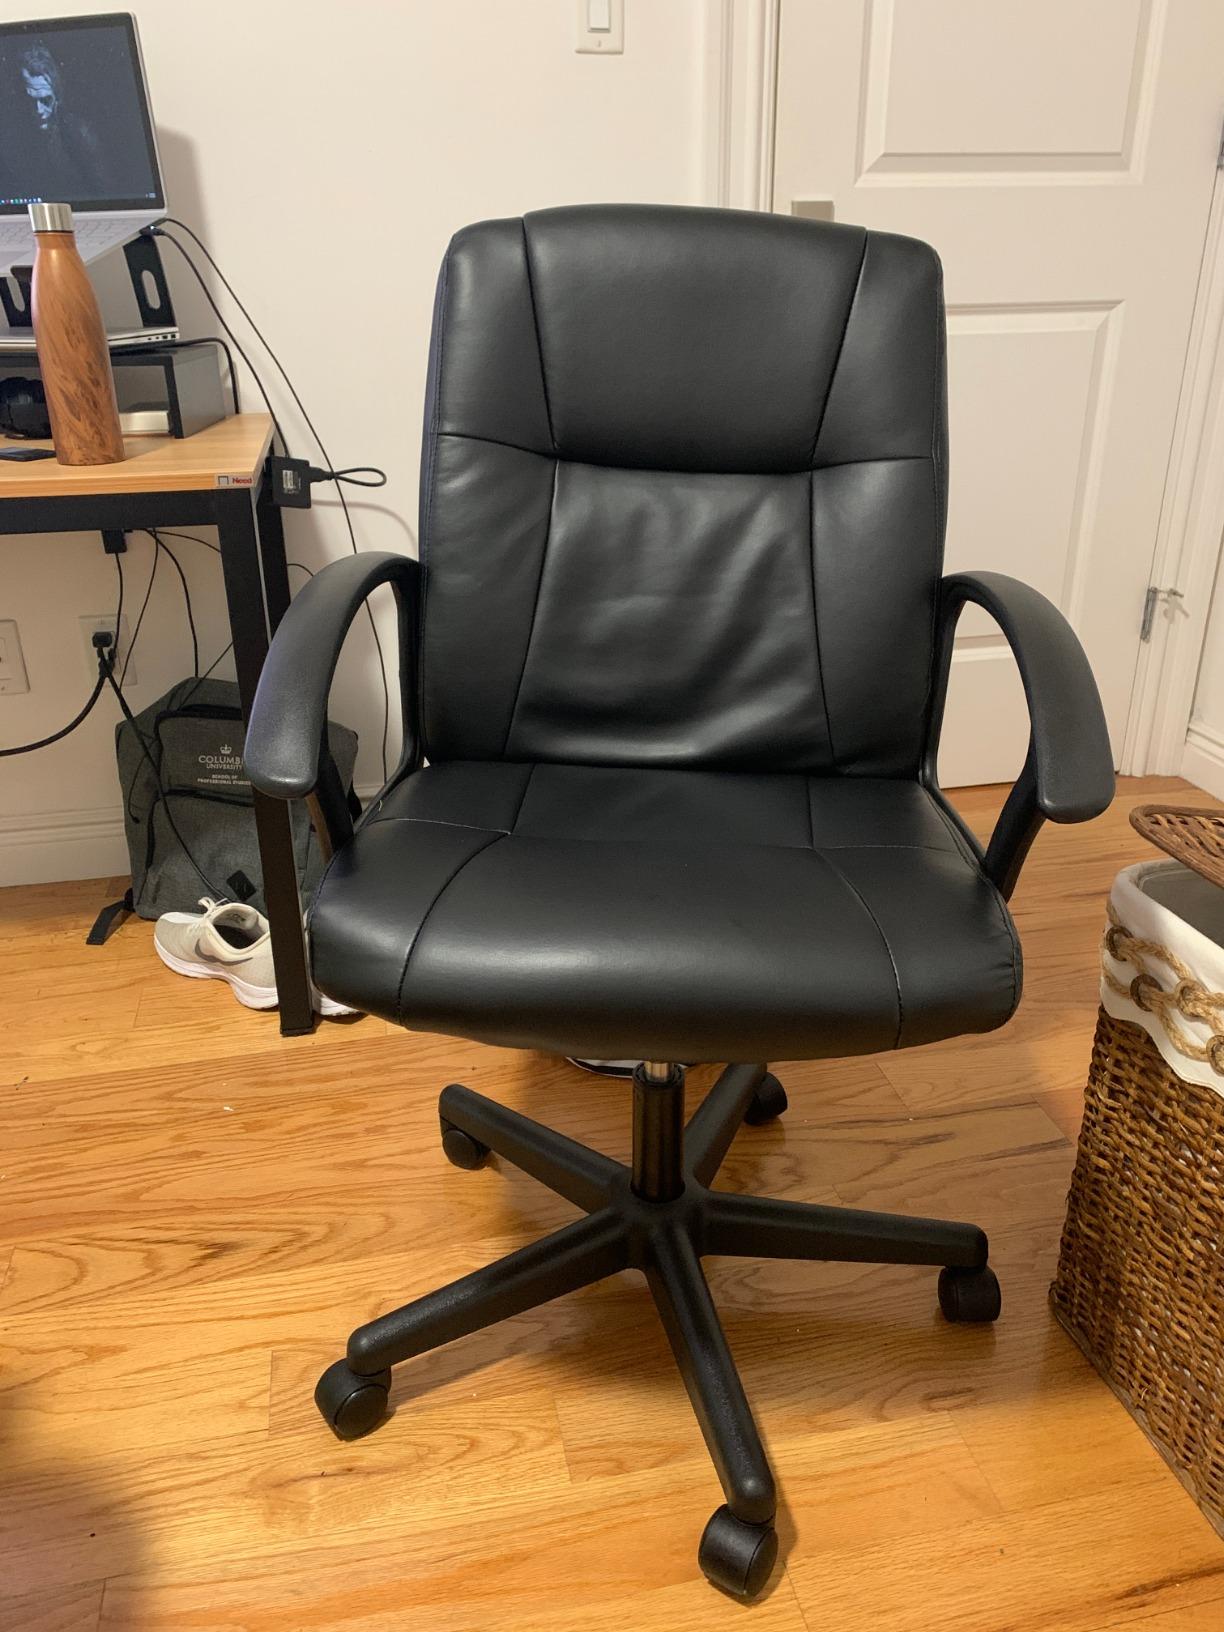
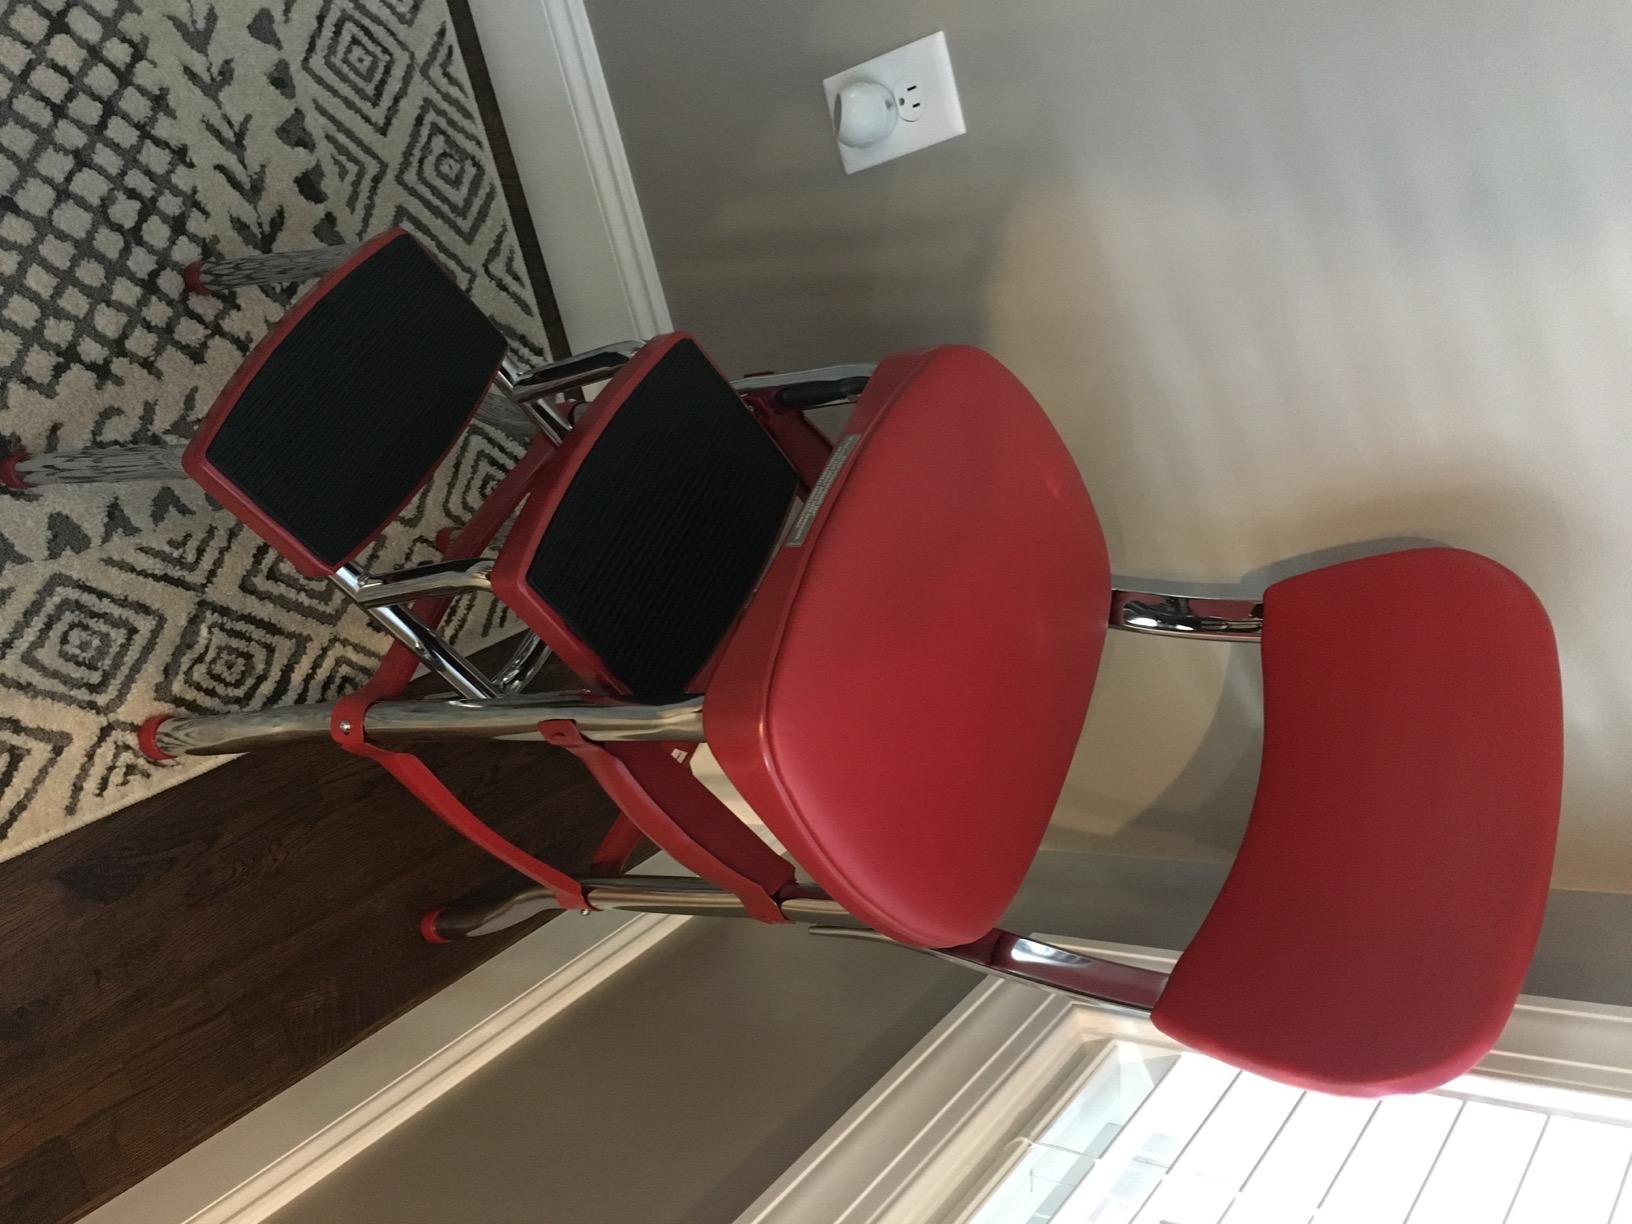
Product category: items_chair
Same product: no